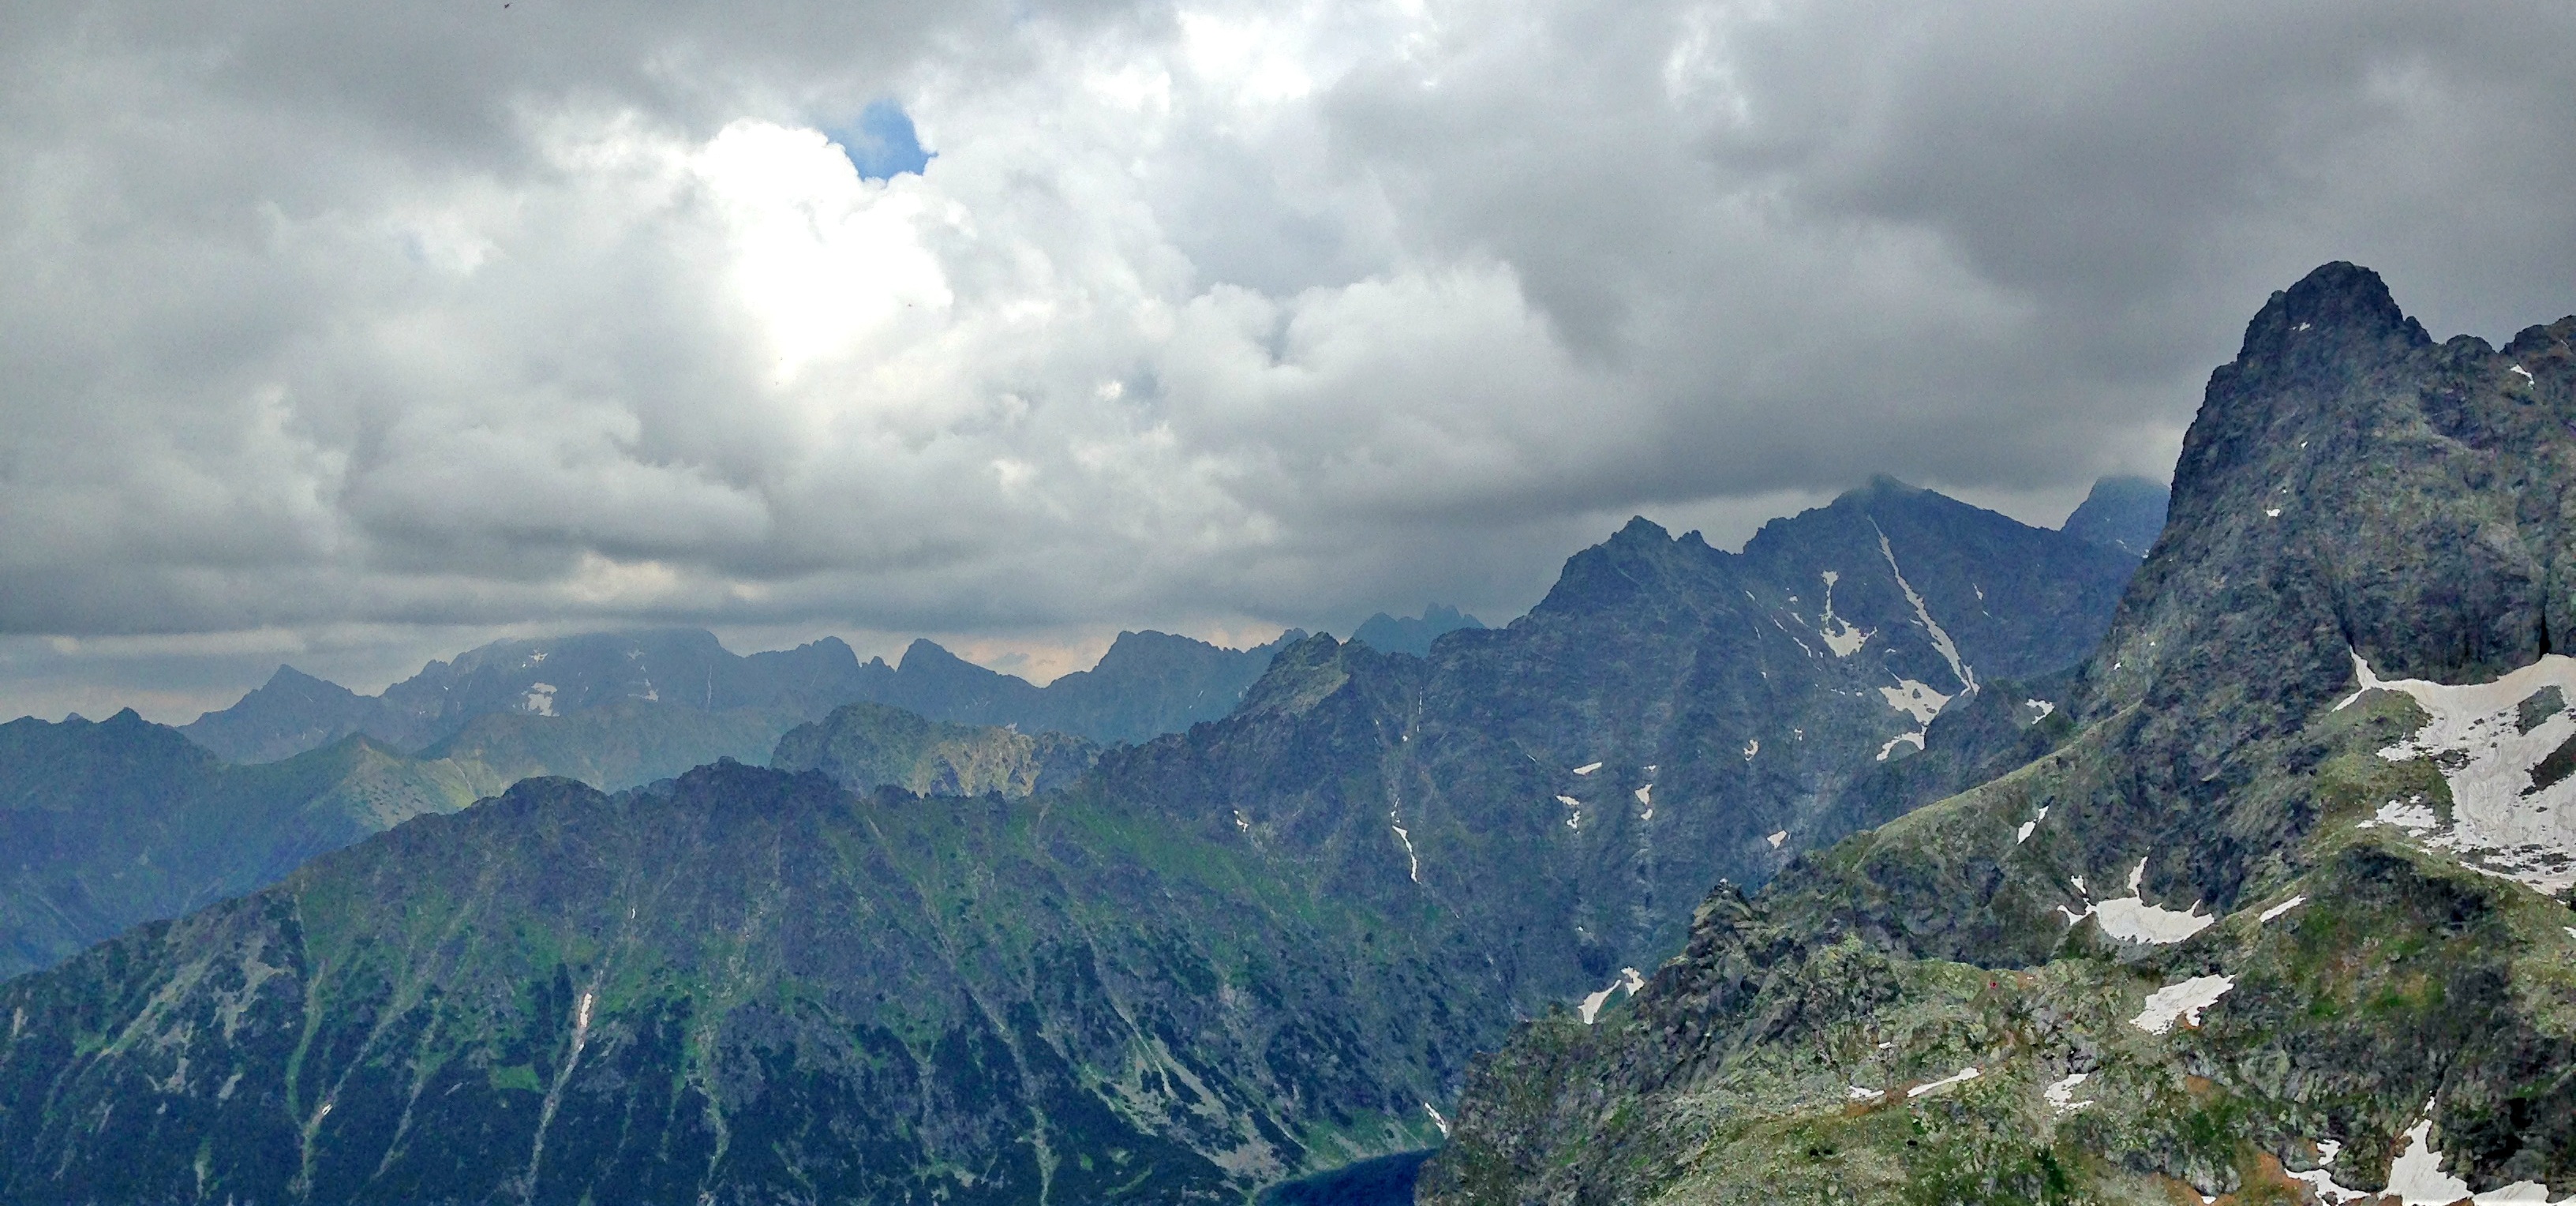
landscape, nature, wilderness, mountain, cloud, valley, mountain range, tourism, ridge, summit, clouds, mountains, alps, plateau, landform, the high tatras, storm clouds, mountain pass, geographical feature, mountainous landforms